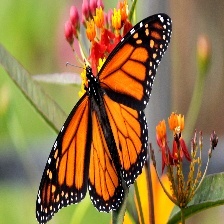
Species: MONARCH
Butterfly family (ImageNet category): monarch